Question: When was this taken?
Tambaya: Yaushe aka ɗauki wannan?
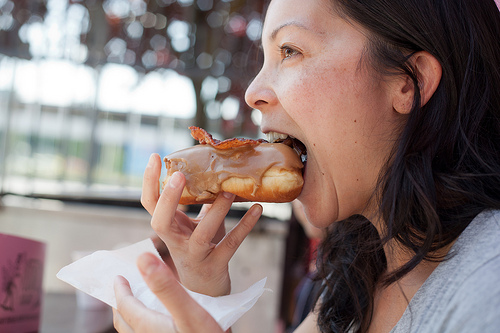
Answer: During the day.
Amsa: Da rana.